319th Expeditionary Reconnaissance Squadron

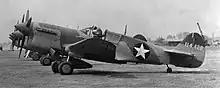
P-40s at Tafaraoui Airfield

The squadron arrived in the Mediterranean Theater of Operations in February and was established at its first combat station, Tafaraoui Airfield, Algeria by 1 March 1943. It flew its first combat mission on 17 April, a strike against Mateur Airfield. It escorted medium bombers and flew strafing missions and flew sweeps over the Mediterranean Sea from bases in Algeria and Tunisia. The squadron participated in the defeat of Axis forces in Tunisia. It participated in the reduction of Pantelleria and in Operation Husky, the invasion and conquest of Sicily. On 22 July, near Cagliari, the squadron destroyed 12 enemy aircraft without any loss. On 30 July, the 325th Group used diversionary tactics to lure a superior number of enemy planes into the air over Sardinia, destroying more than half of them. The squadron was awarded its first Distinguished Unit Citation for this action. On 28 August, Lt Collins became the squadron's first ace. In late September 1943, the squadron was withdrawn from combat to convert to Republic P-47 Thunderbolts and prepare to move to the Italian peninsula. Training on the new aircraft was delayed by heavy intermittent rain at its North African base.